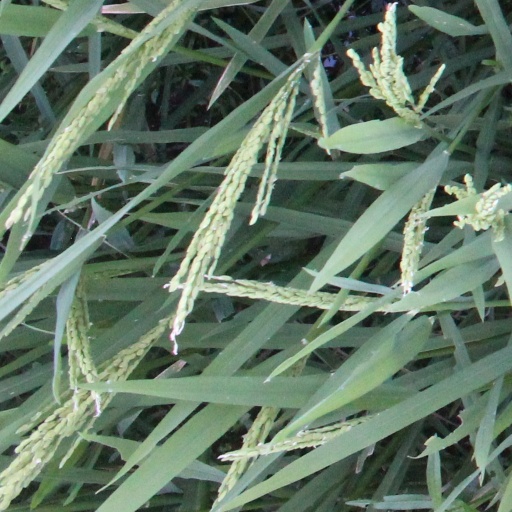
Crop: rice